Augusta Treverorum

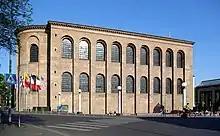
View of "Palastaula" from the west

Although the name and appearance of today's Constantine(s) Basilica seem to refer to an ancient church building, the structure was originally built as the reception hall of the imperial residence. The frequently used name "Palastaula" or Aula Palatina is more accurate, but is unattested in classical Latin. The basilica has a length of 69.8 m (including the 12.4 m long apse) with a width of 27.2 m. In antiquity, it possessed a height of about 30 m. The exterior is 2.7 m thick. The 2.7 m thick exterior walls were of brick masonry and plastered on the outside. Parts made of red sandstone are modern additions.